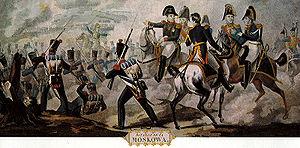
21 avril, Calcutta : début du voyage de l'explorateur William Moorcroft dans l'Himalaya, au Tibet et au Cachemire. Il atteint le col de Niti le 4 juin, Gartok le 17 juillet.
Empire ottoman : arrivée au pouvoir du grand vizir Khursit Pacha.